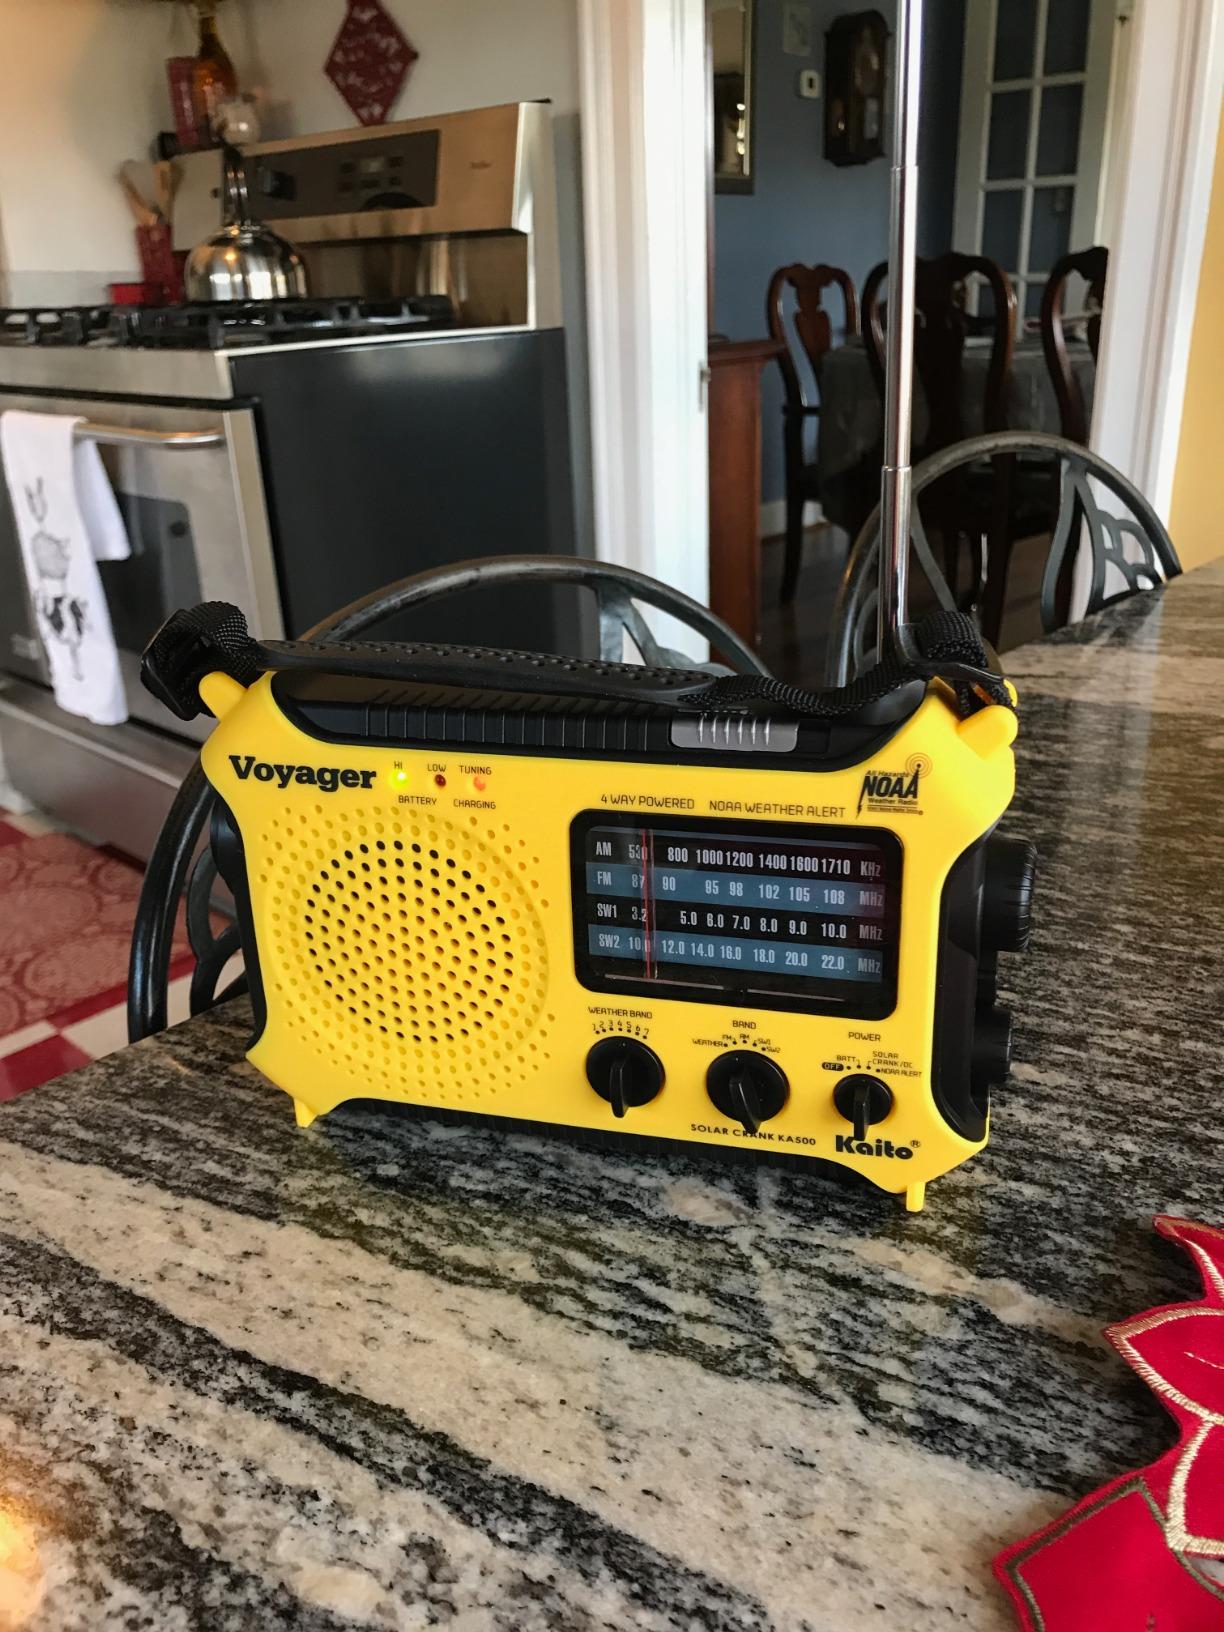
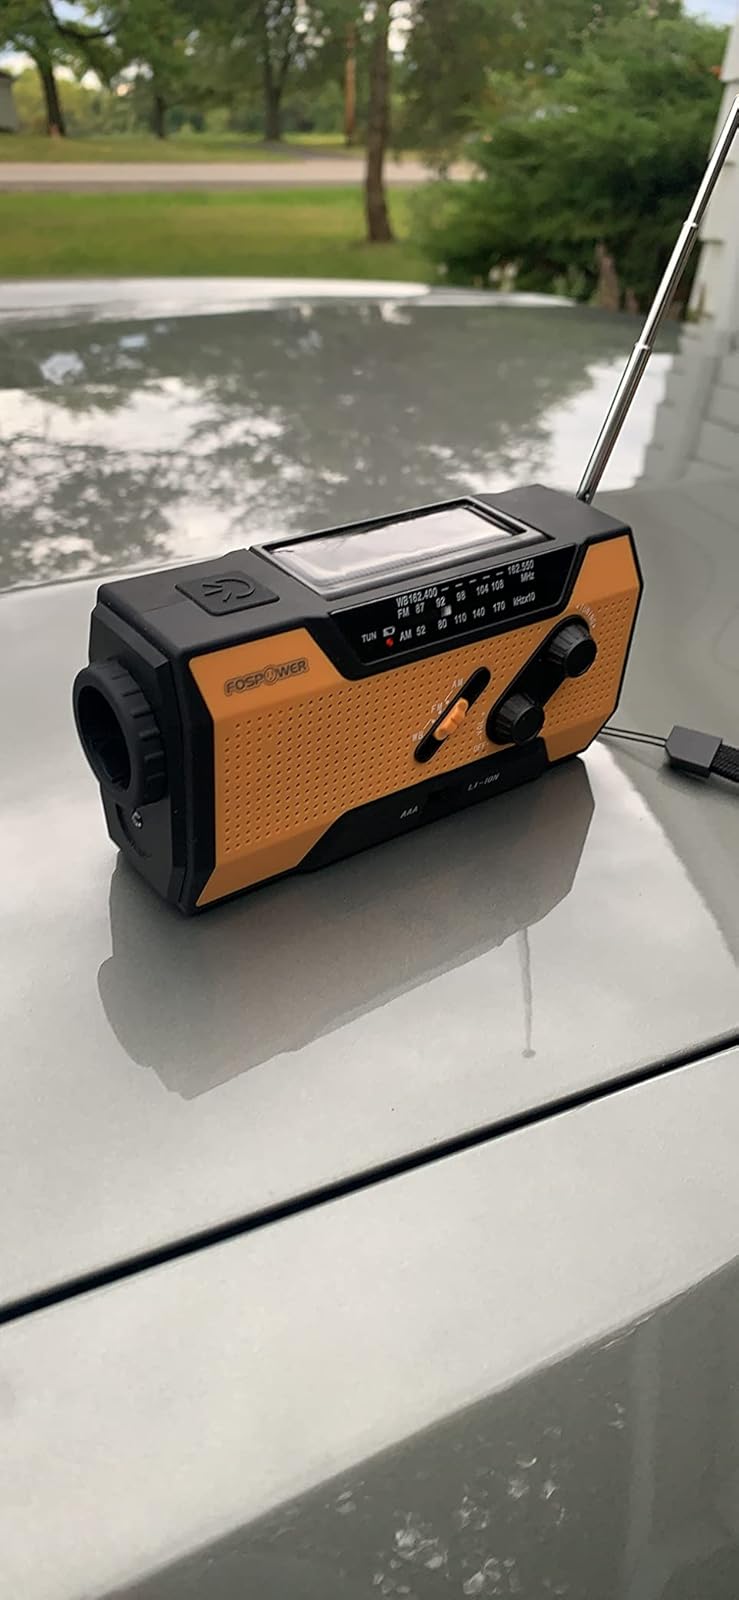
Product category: radio
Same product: no